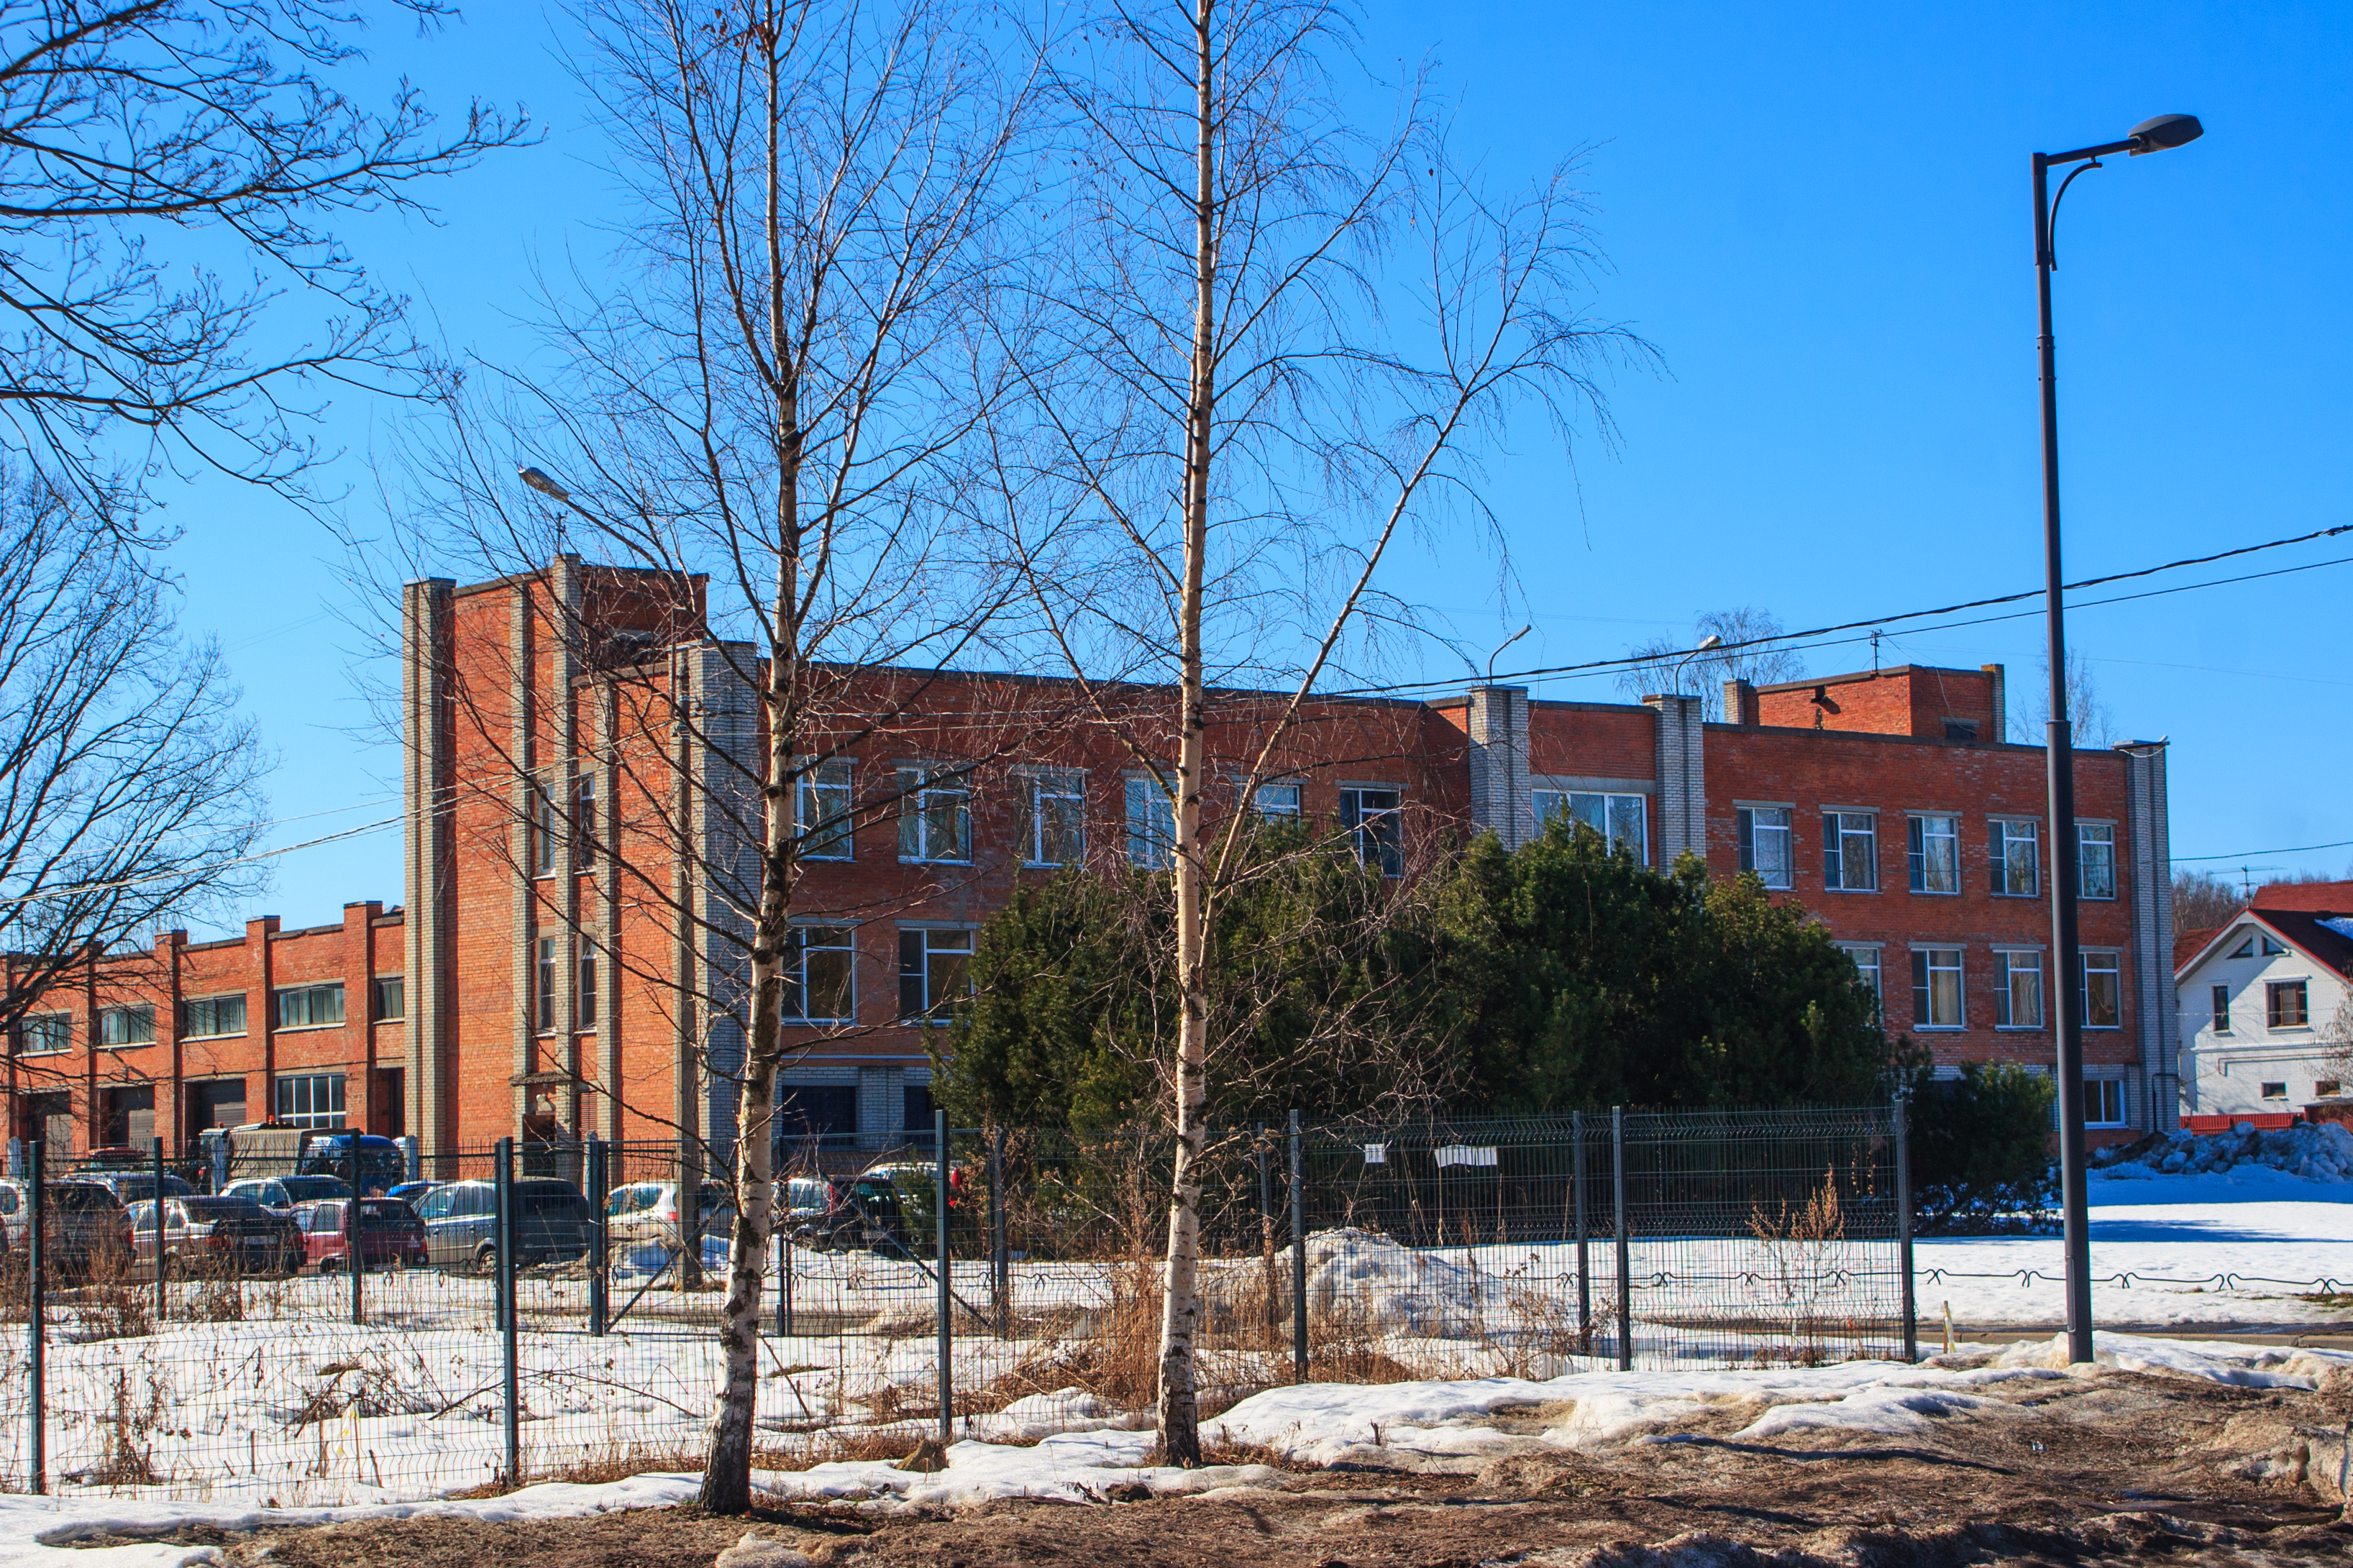
images, sky, building, window, daytime, plant, street light, tree, snow, house, urban design, residential area, freezing, brick, electricity, facade, real estate, city, twig, mixed use, condominium, natural landscape, public utility, apartment, pole, landscape, winter, suburb, overhead power line, street, road, downtown, commercial building, slope, brickwork, electrical supply, estate, roof, transport